Jan Baptist van Helmont

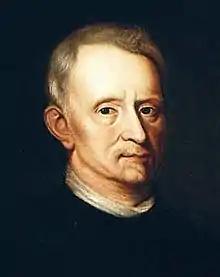
Portrait of van Helmont by Mary Beale

Jan Baptist van Helmont (12 January 1580 – 30 December 1644) was a chemist, physiologist, and physician from Brussels. He worked during the years just after Paracelsus and the rise of iatrochemistry, and is sometimes considered to be "the founder of pneumatic chemistry". Van Helmont is remembered today largely for his 5-year willow tree experiment, his introduction of the word "gas" (from the Greek word "chaos") into the vocabulary of science, and his ideas on spontaneous generation.